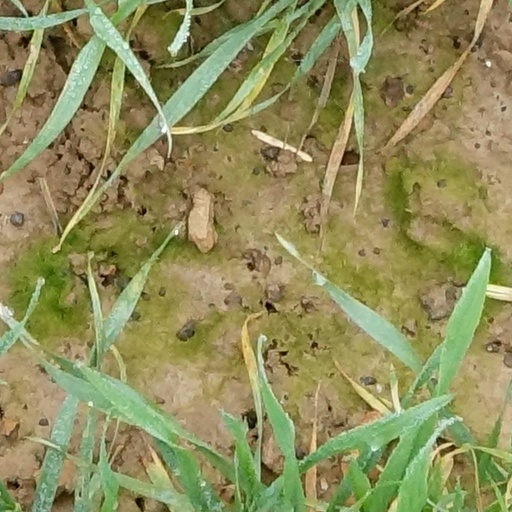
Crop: wheat